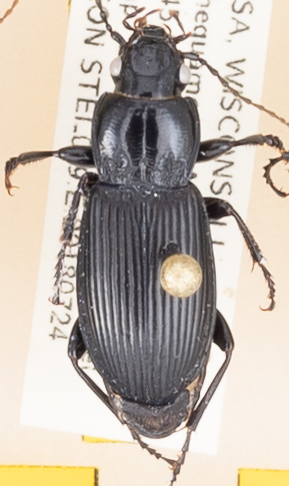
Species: Pterostichus melanarius melanarius
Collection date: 2018-07-24
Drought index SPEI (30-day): -0.71
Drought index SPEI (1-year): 0.17
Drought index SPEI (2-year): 2.09